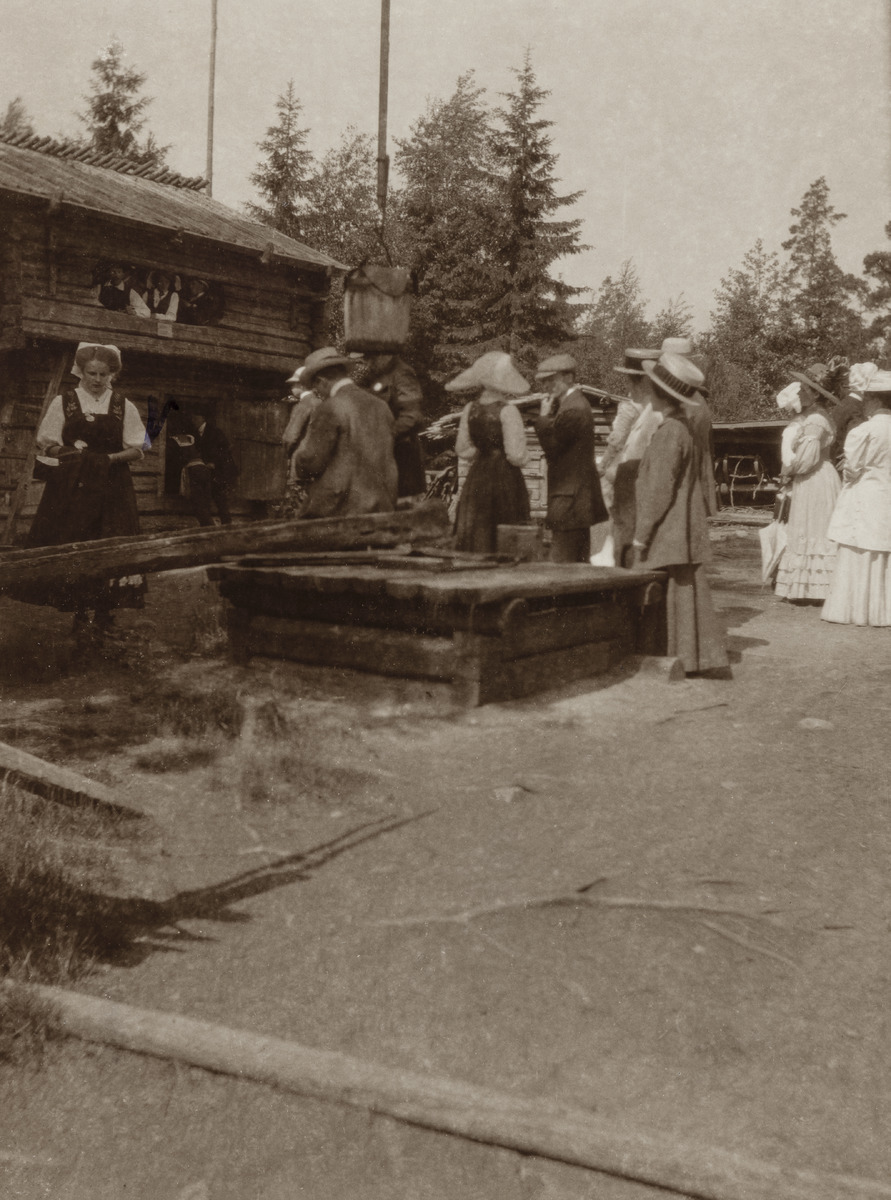
Vierailijoita Seurasaaren ulkomuseossa Niemelän torpan pihamaalla
sisällön kuvaus: Vierailijoita Seurasaaren ulkomuseossa Niemelän torpan pihamaalla. Kuvassa on myös kaksi museon työntekijää perinnepuvuissa. mustavalkoinen
Ajankohta: kuvausaika 1909 jälkeen
Paikka: Suomi, Uusimaa, Helsinki, Meilahti Helsinki, Seurasaari
Aiheet: rakennukset puurakennukset, aitat, museot, vaatteet takit, päähineet, kaivot